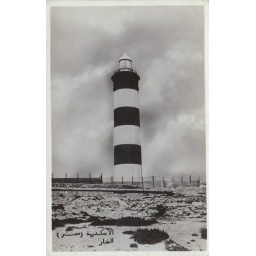
It's not known when the tower was painted in black and white bands - possibly in the 1930s.